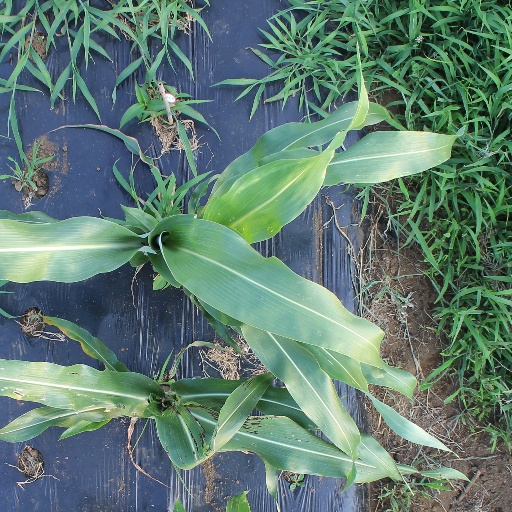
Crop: sorghum